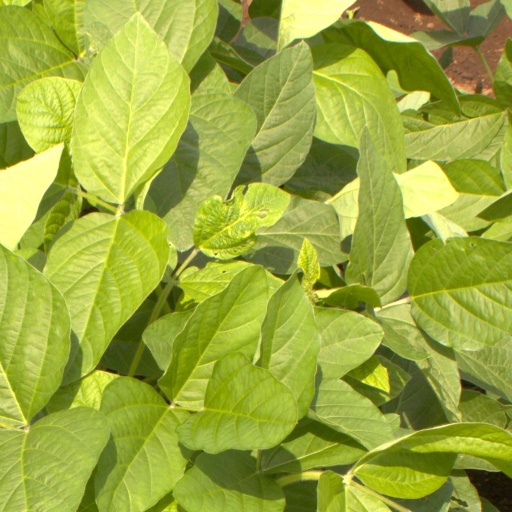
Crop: soybean